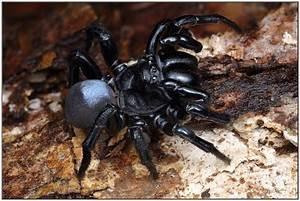
spider